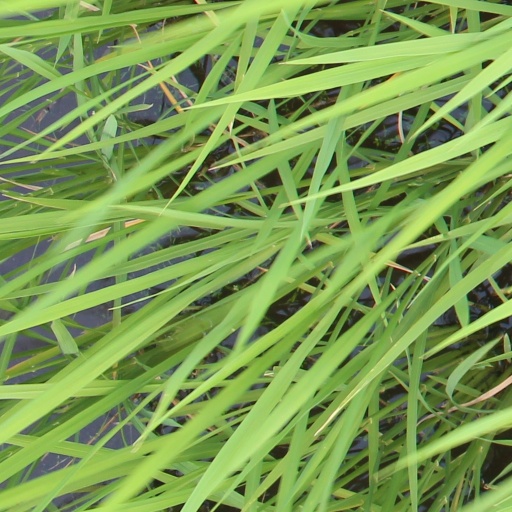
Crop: rice